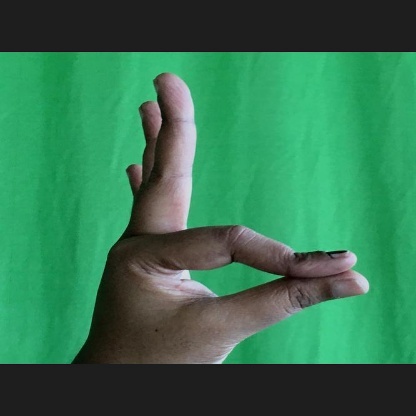
Mudra: Hamsasyam